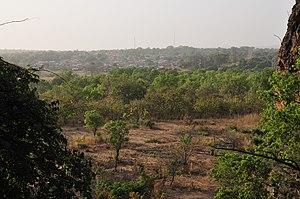
La ville de Sindou vu depuis les Pics de Sindo"
Sindou est une commune rurale située dans le département de Sindou de la province de Léraba, dont elle est le double chef-lieu, dans la région des Cascades au Burkina Faso. Elle se trouve à l'ouest de Banfora, à proximité des frontières avec le Mali et la Côte d'Ivoire, en territoire sénoufo.